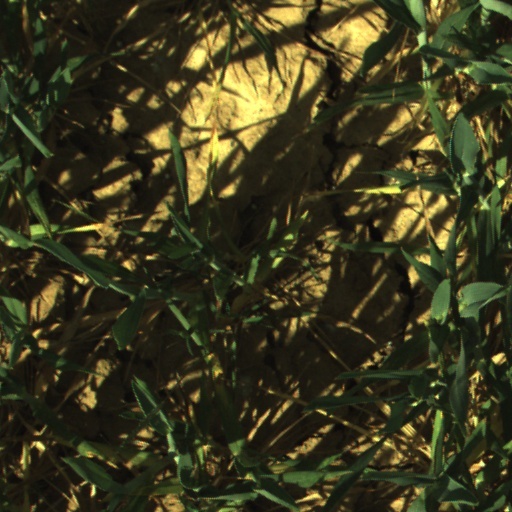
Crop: wheat